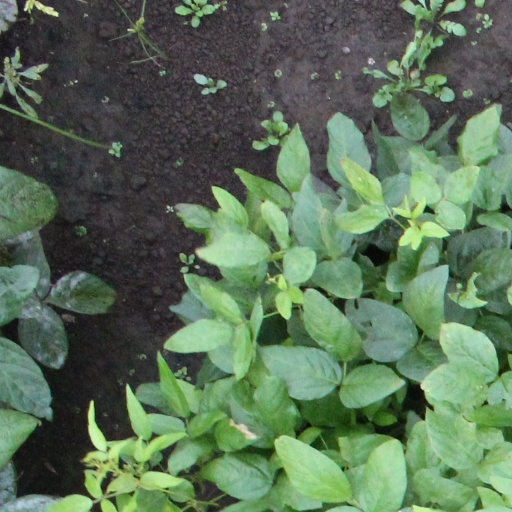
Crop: soybean